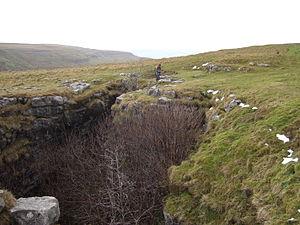
Gragareth est un sommet du Royaume-Uni culminant à 628 mètres d'altitude dans la chaîne des Pennines, dans le comté du Lancashire, dont il est le point culminant, dans le Nord de l'Angleterre. Il fait partie du parc national des Yorkshire Dales. Les versants de la montagne sont parcourus de nombreux murs en pierre sèche, marquant des limites de paroisses voire de comtés, avec le proche Yorkshire du Nord. Si la montagne est accessible en randonnée pédestre, elle fait aussi l'attrait des spéléologues en raison de ses nombreuses cavités.